Hawaiian Eye

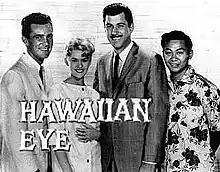
Robert Conrad, Connie Stevens, Anthony Eisley, and Poncie Ponce in "Hawaiian Eye"

Hawaiian Eye is an American detective television series that ran from October 1959 to April 1963 on the ABC television network.